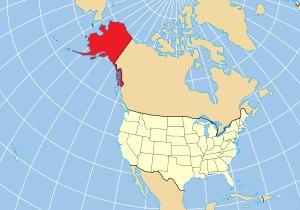
L'achat de l'Alaska est le traité international par lequel l'Empire russe céda ses territoires nord-américains aux États-Unis en 1867 contre le paiement de sept millions de dollars. Cet achat fut mené par le secrétaire d'État américain William Seward. Le territoire acheté avait une superficie d'environ 1 600 000 km² et constitue pour l'essentiel l'actuel État américain de l'Alaska.